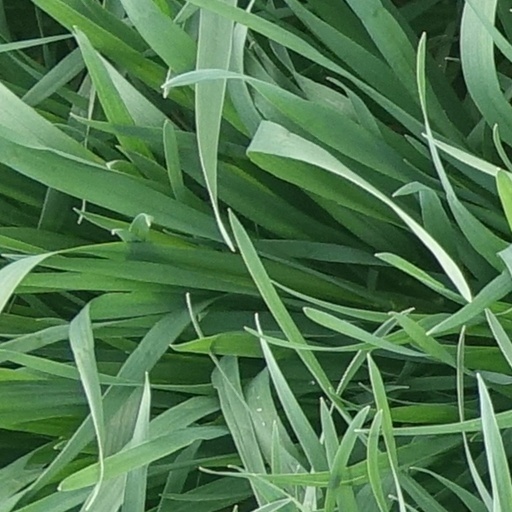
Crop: wheat